Château-Thierry

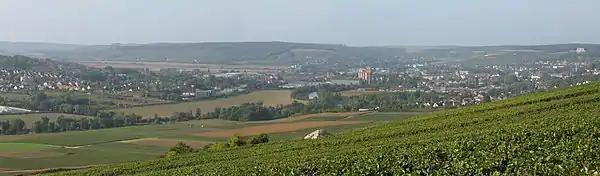
Château-Thierry

Château-Thierry station is the terminus station of a regional railway line starting from the Gare de l'Est in Paris. Furthermore, it has rail connections to Châlons-en-Champagne, Nancy and Strasbourg. It is also one of the exits of the A4 autoroute that links Paris with the east part of France. Transval operates the local bus routes.